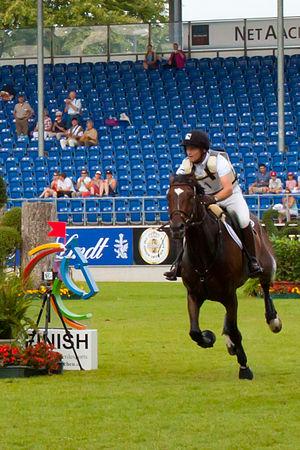
Le Concours Hippique International Officiel d'Aix-la-Chapelle est un ensemble de concours équestres international très réputé, qui a lieu chaque été à Aix-la-Chapelle, en Allemagne. Son Grand Prix de saut d'obstacles fait partie du Grand Chelem de cette discipline.